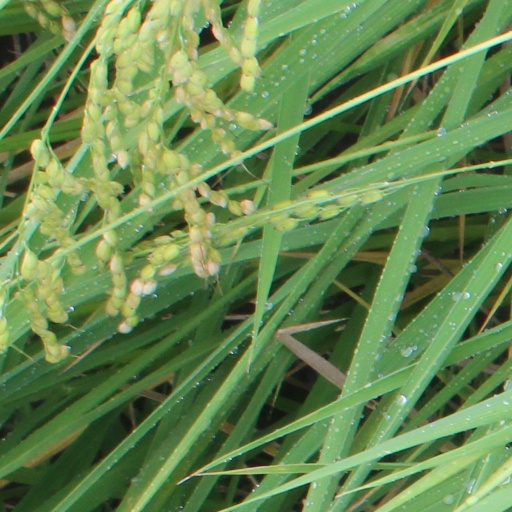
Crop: rice